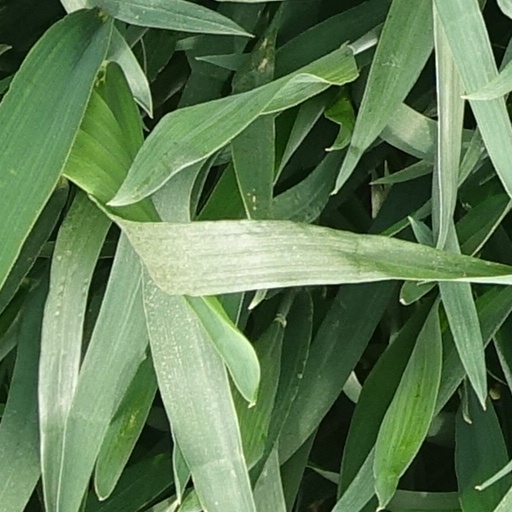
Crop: wheat